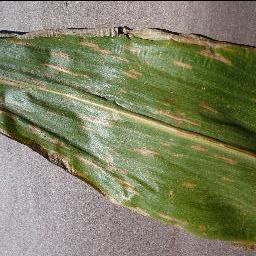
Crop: corn
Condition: (maize)_cercospora_spot_gray_spot